Government-access television

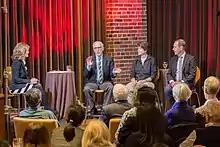
Members of the Seattle City Council interviewed on "Civic Cocktail" on the government-access television Seattle Channel, March 30, 2015.

In the United States, government-access television (GATV) is a type of specialty television channel created by government entities (generally local governments) and broadcast over cable TV systems or, in some cases, over-the-air broadcast television stations. GATV programming generally deals with public affairs, board meetings (i.e. municipal council, county commission, and school board), explanation of government services, and other public-service related programming such as public service announcements and longer public information films.